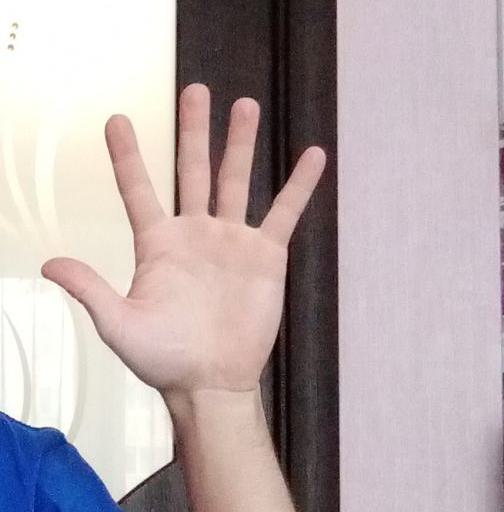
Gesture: palm